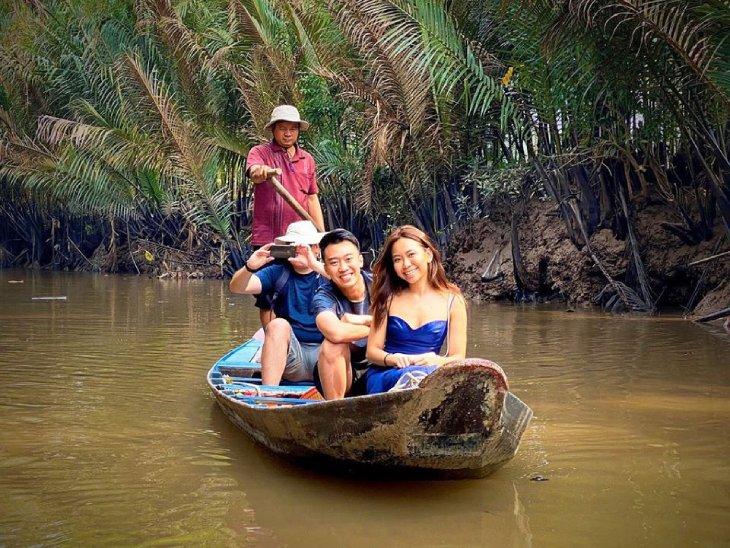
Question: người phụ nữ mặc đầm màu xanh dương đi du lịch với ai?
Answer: với hai người đàn ông ngồi ở đằng sau